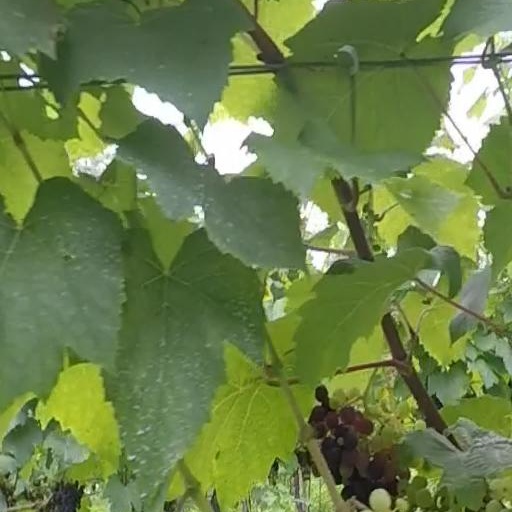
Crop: grape